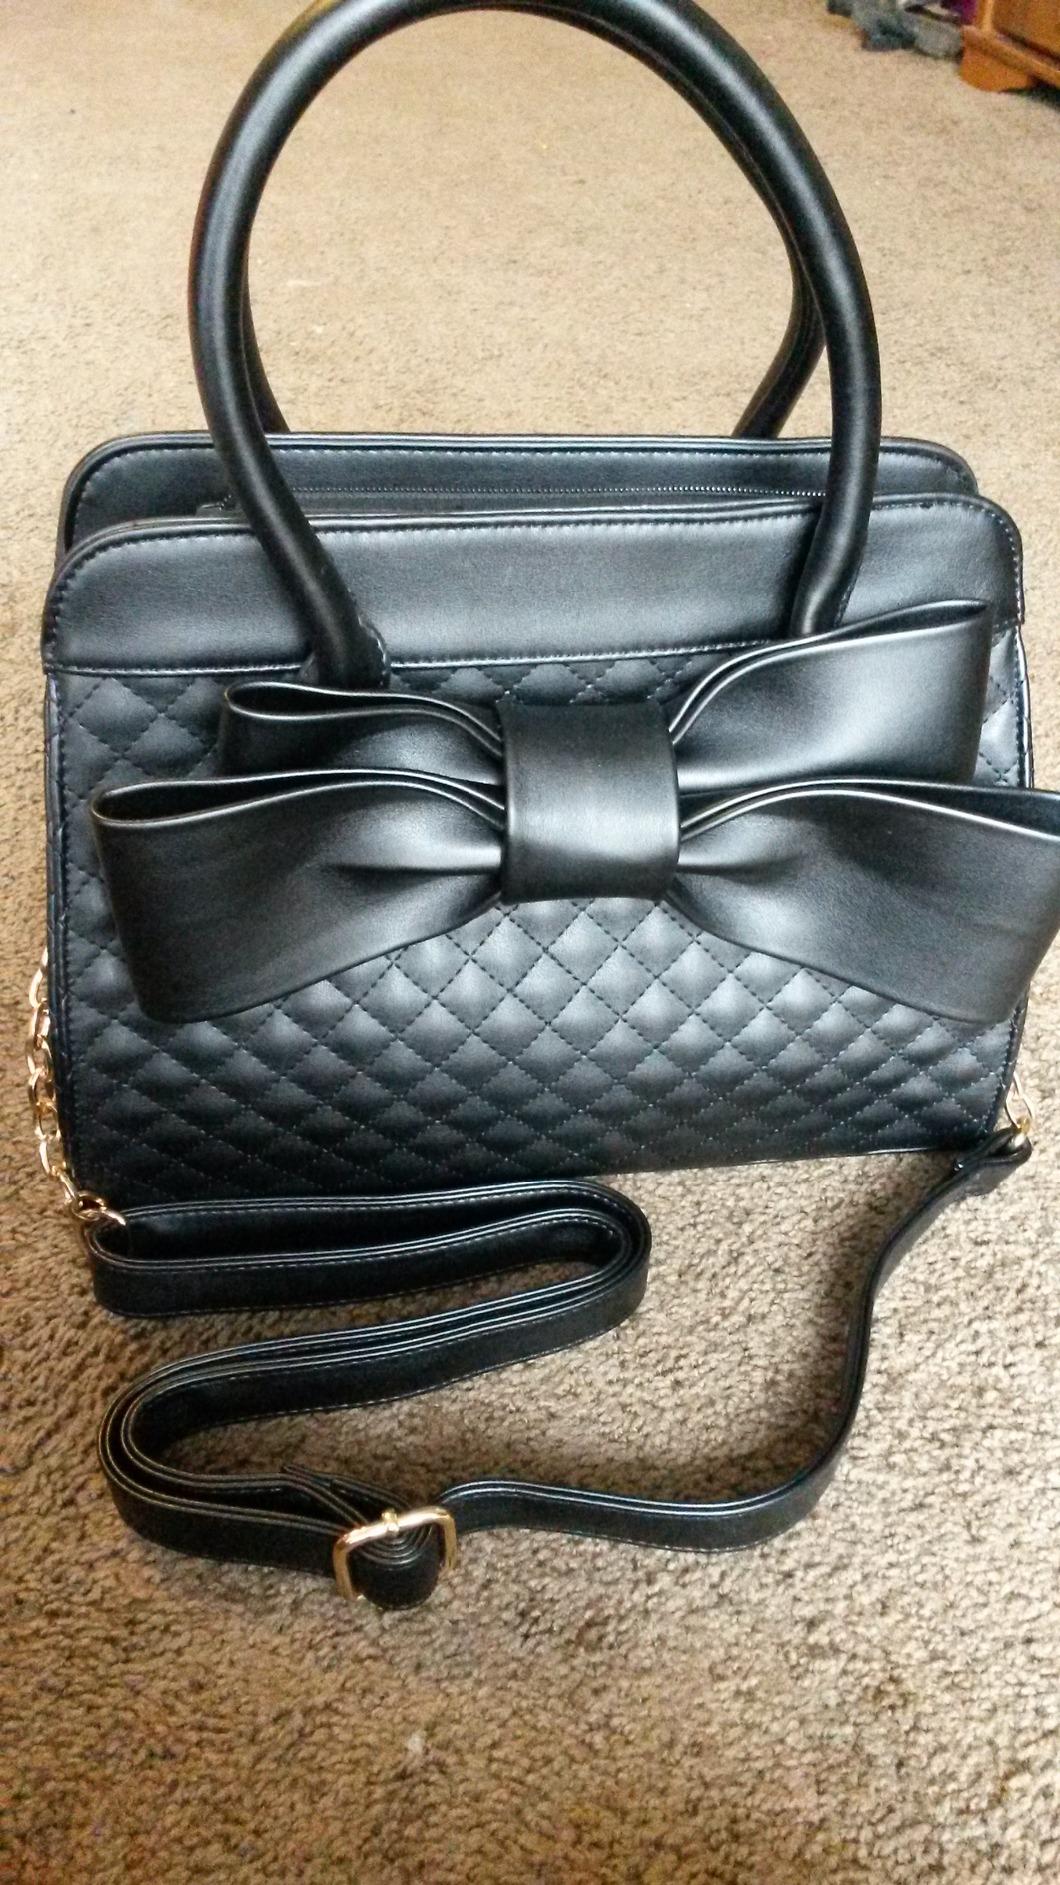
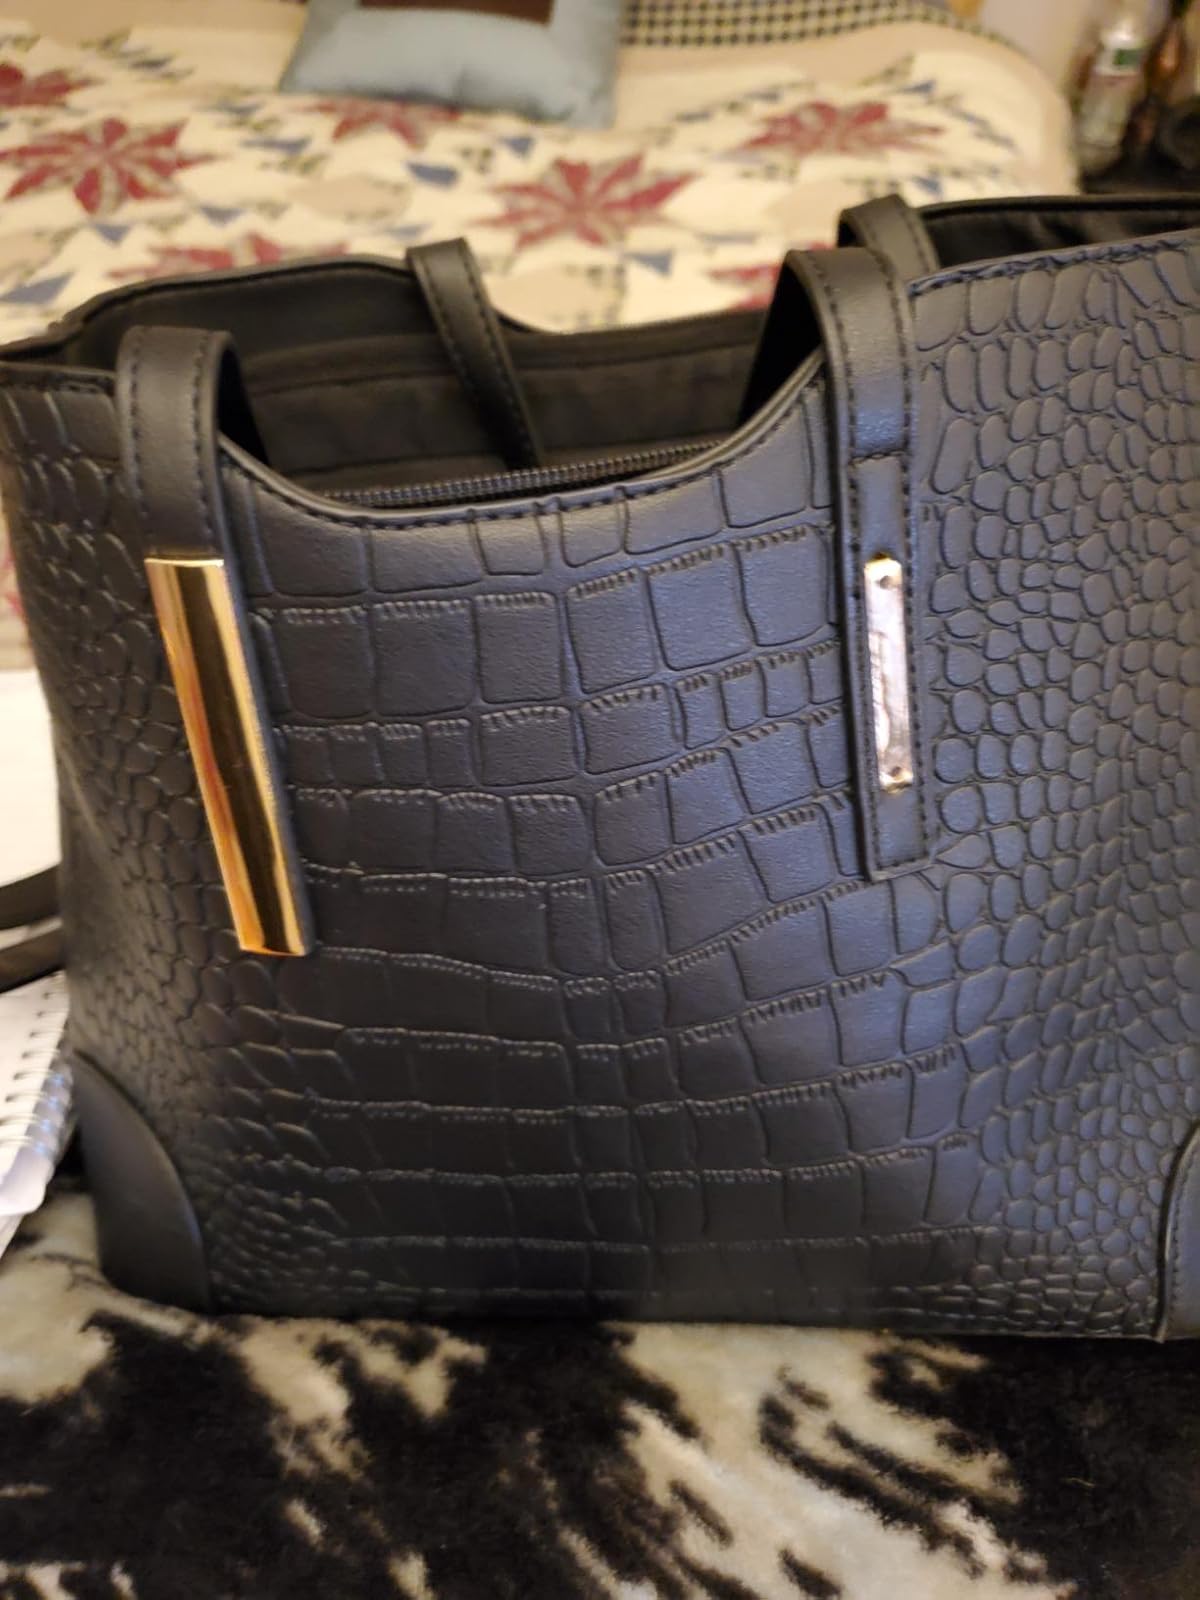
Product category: accessories_handbag
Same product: no